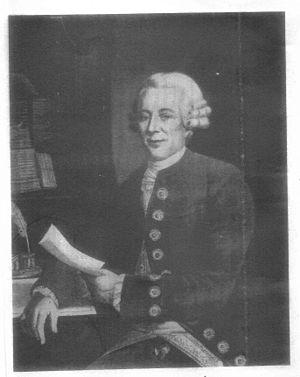
Simon Moritz Bethmann II était un négociant et armateur, fondateur de la banque Bethmann.